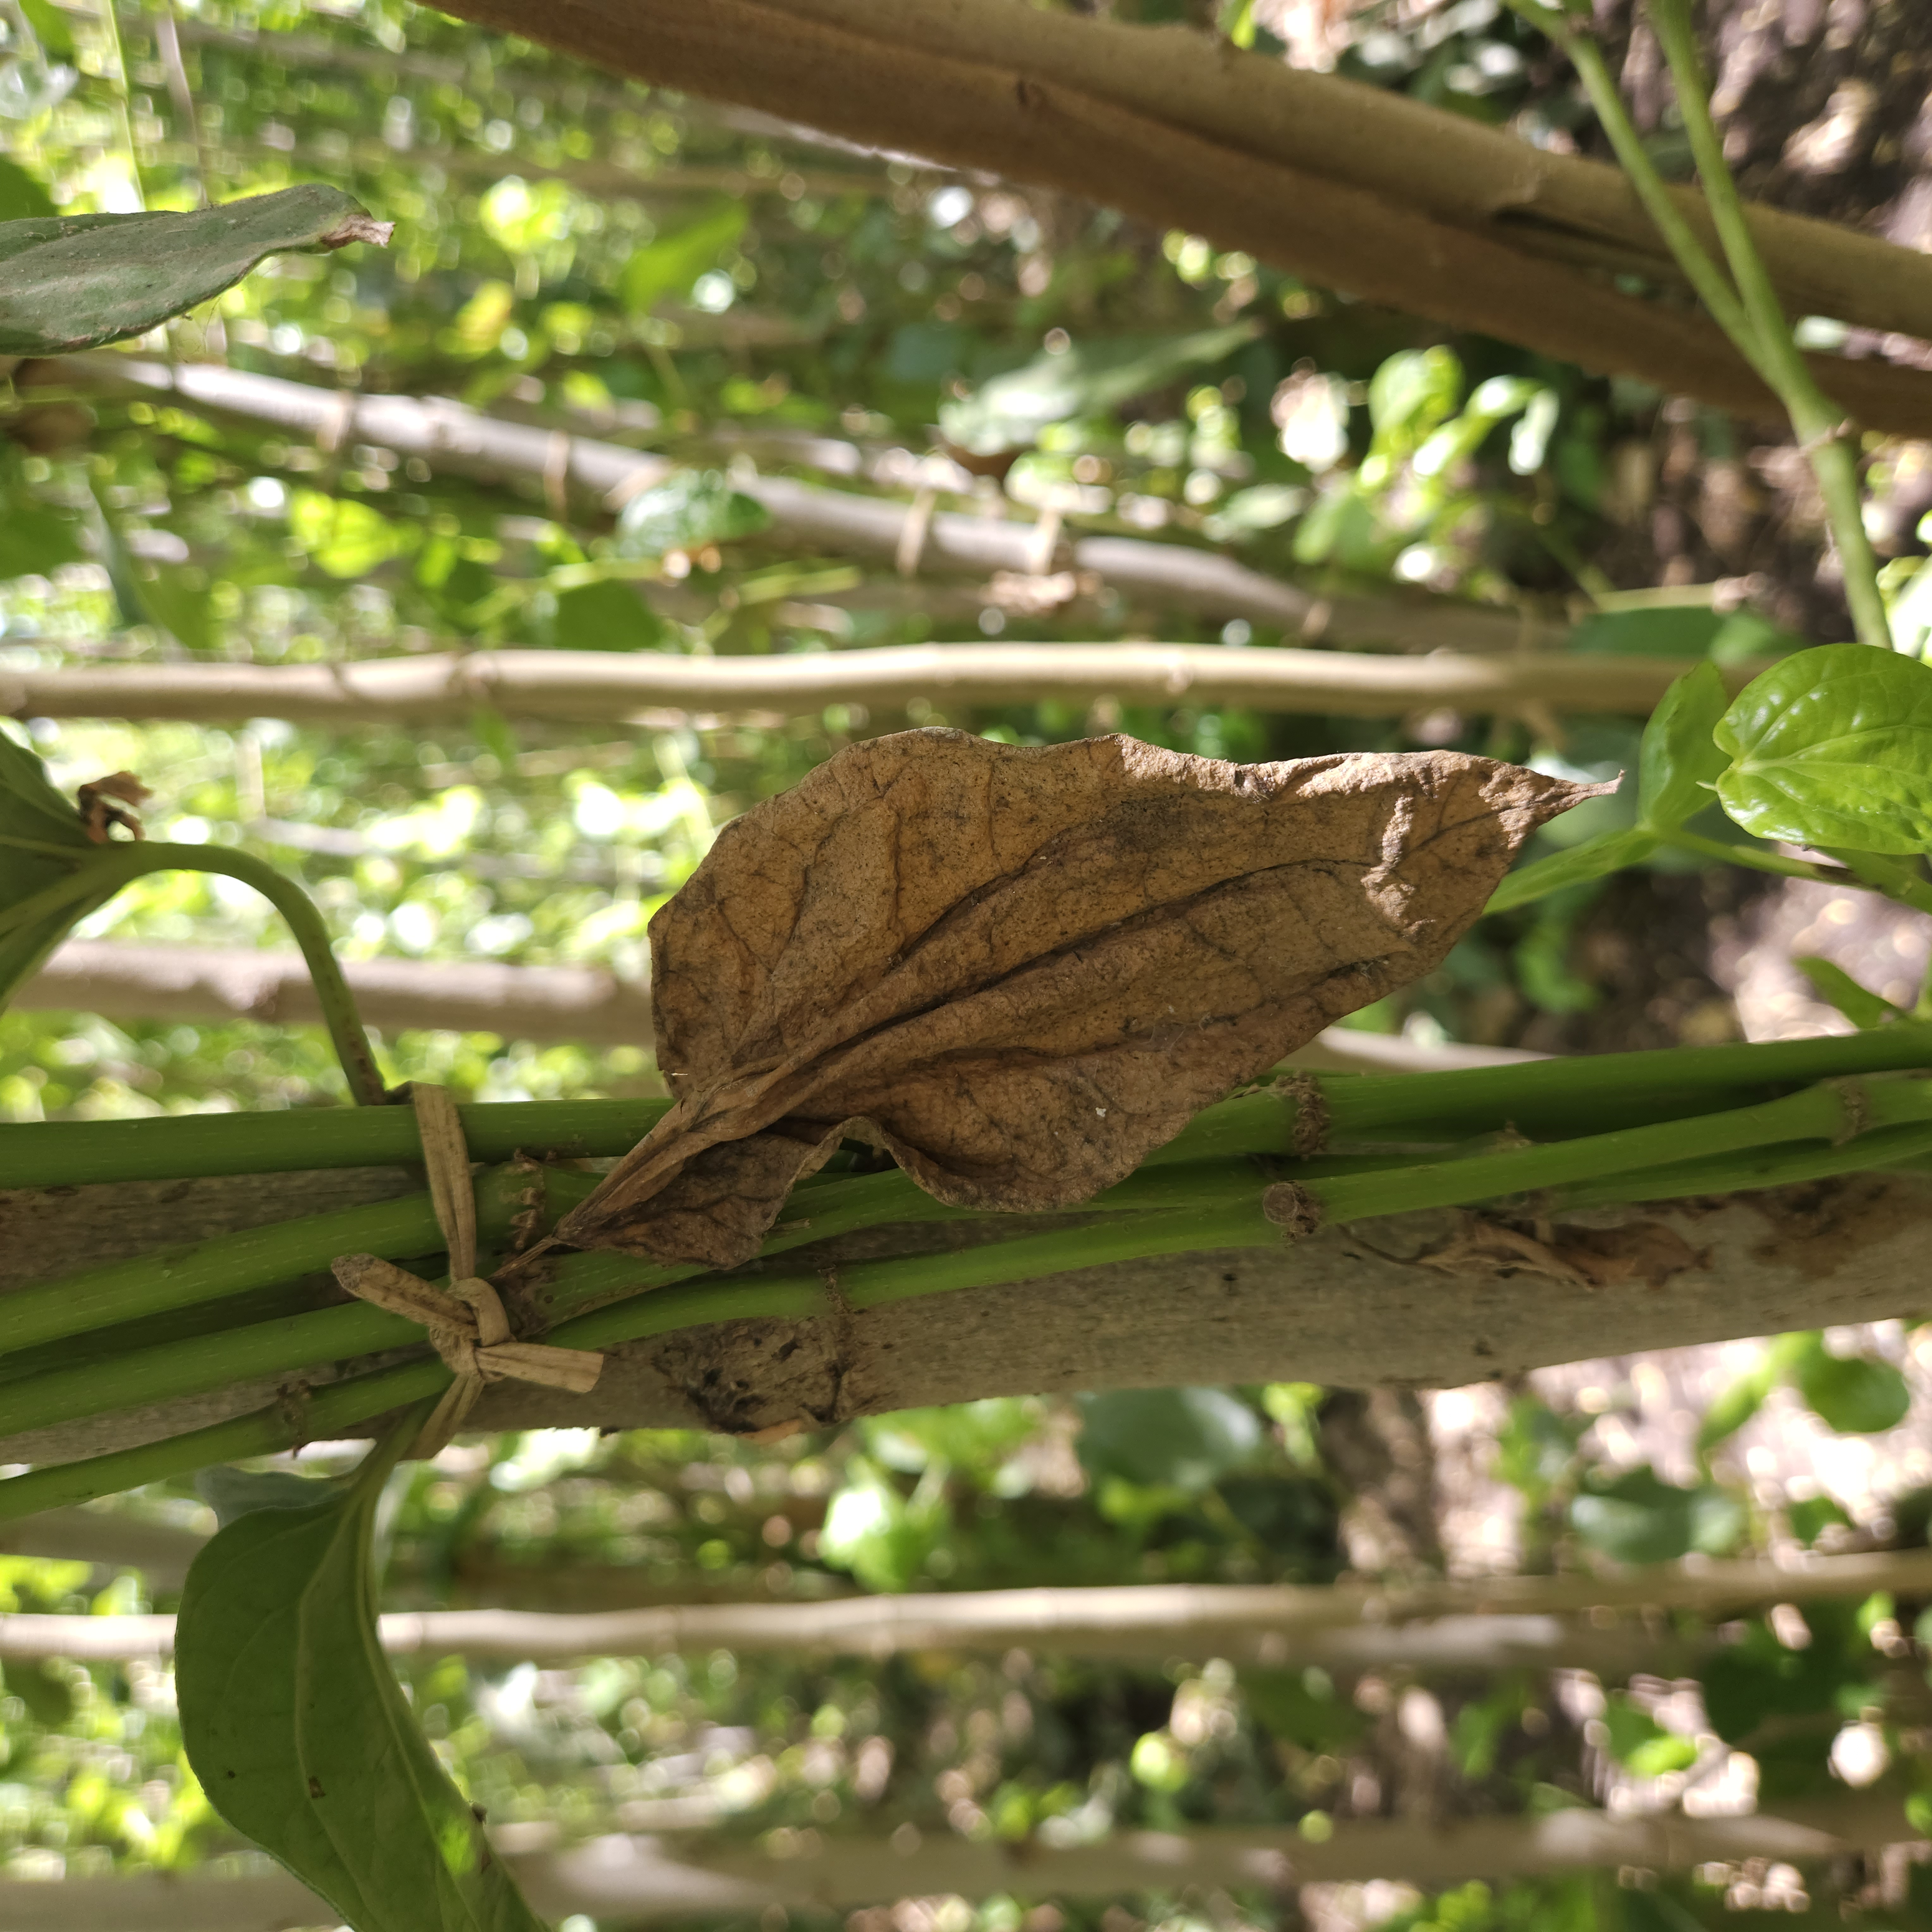
Label: Dried